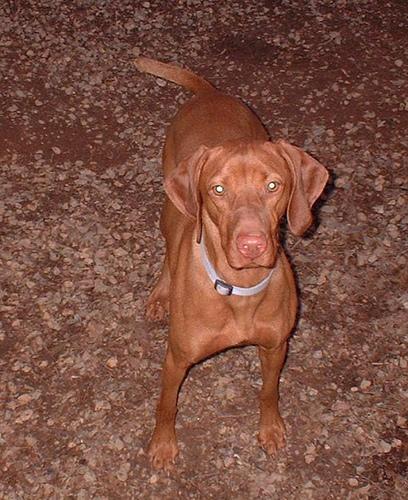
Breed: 210-n000048-vizsla